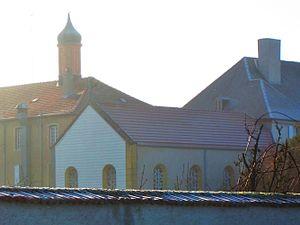
Chapelle Oriocourt
Oriocourt est une commune française située dans le département de la Moselle, en région Grand Est.
Il existe 82 abbayes et monastères actifs en France : 41 abbayes et monastères d'hommes, 35 de femmes et 6 mixtes, répartis dans toute la France métropolitaine.
L'abbaye du Sacré-Cœur est un monastère de sœurs bénédictines fondée par l'abbaye de Flavigny-sur-Moselle, elle-même fille de l'antique abbaye Saint-Eustase de Vergaville fondée en 966.